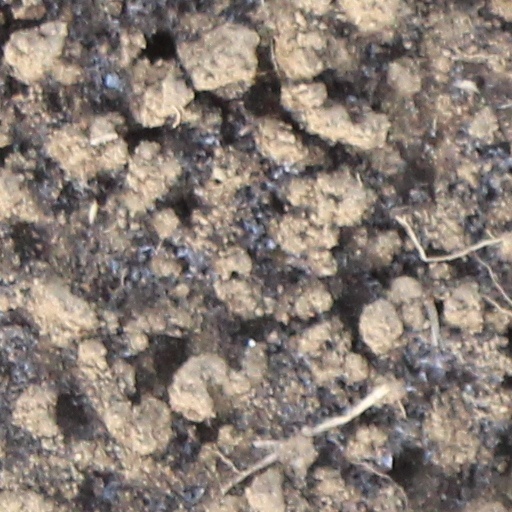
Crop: wheat